Stephen Lushington (Royal Navy officer)

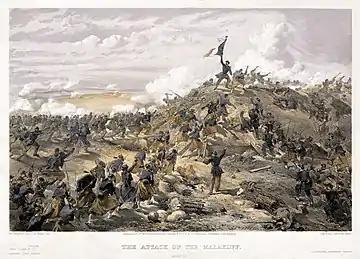
"The Attack on the Malakoff", October 1855, by William Simpson. Lushington commanded the naval brigade ashore during operations to capture Sevastopol.

Lushington sailed into the Black Sea with the rest of the allied fleet and joined the forces laying siege to Sevastopol. He went ashore in command of the naval brigade and distinguished himself in the actions which followed. During his time in the Crimea he met and became friends with Frances "Fanny" Duberly, arranging for a hut to be built for her to allow her to live on shore. Fanny Duberly recorded of Lushington that "I like him because he is clever, energetic & resolute and I am not afraid of him when he chooses to say disagreeable personalities which he sometimes likes to do to shew off his sharpness." Lushington for his part teased her by calling her "wilful and wayward".